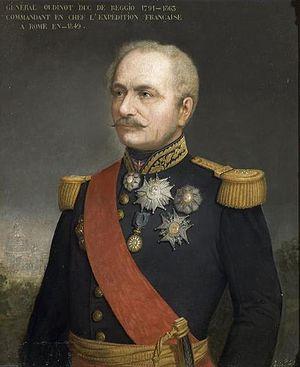
La République romaine est instaurée en 1849 dans les États pontificaux après la fuite du pape Pie IX, en raison de l'activité insurrectionnelle des libéraux romains. Elle est gouvernée par un triumvirat composé de Carlo Armellini, Giuseppe Mazzini et Aurelio Saffi.